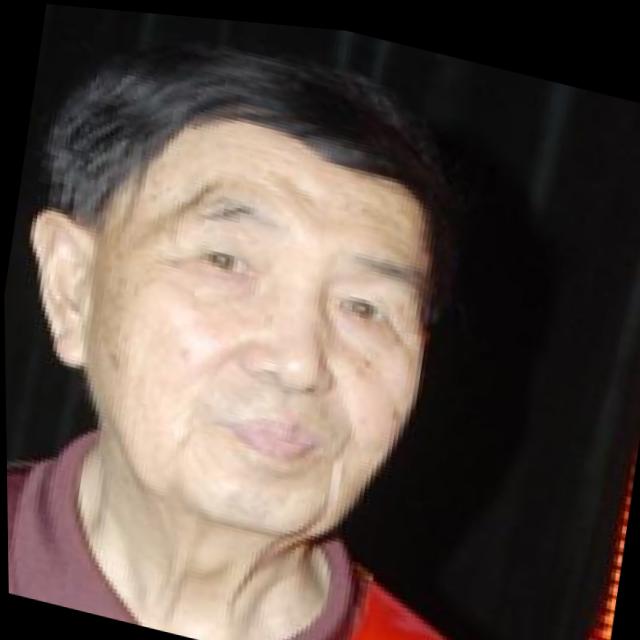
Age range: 65+